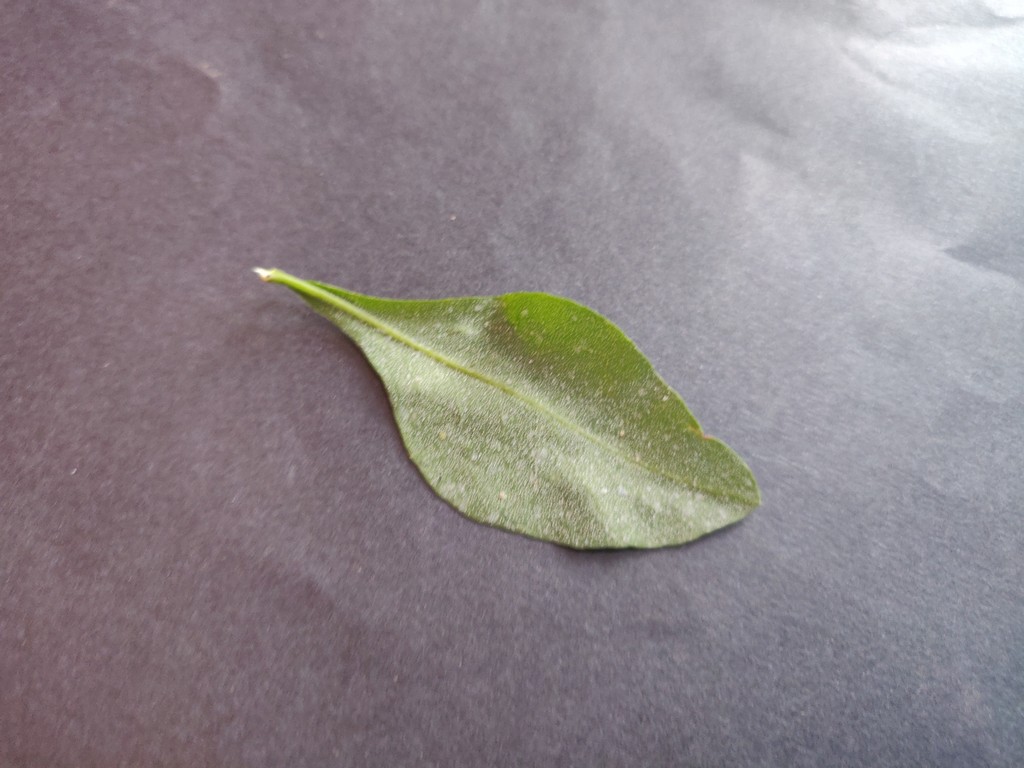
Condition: Unhealthy
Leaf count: single
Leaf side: back